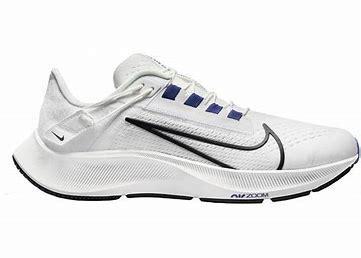
Brand: Nike
Model: Air Zoom Pegasus 38 Flyease